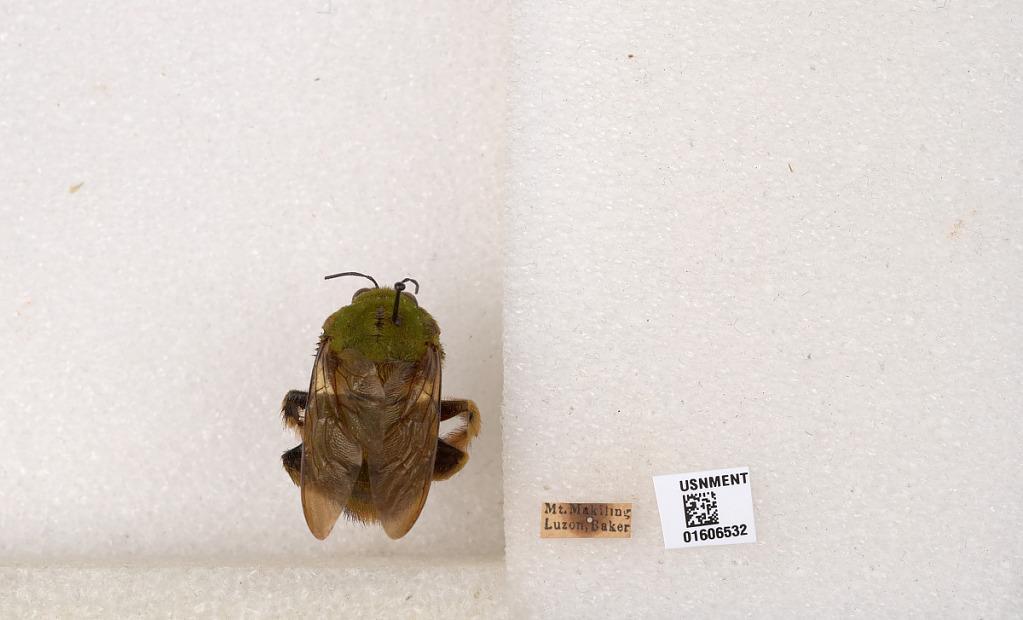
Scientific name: Xylocopa (Koptortosoma) bombiformis Smith
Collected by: Baker
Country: Philippines
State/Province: Calabarzon
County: Laguna
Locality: Mt. Makiling, Luzon
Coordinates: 14.1358, 121.196